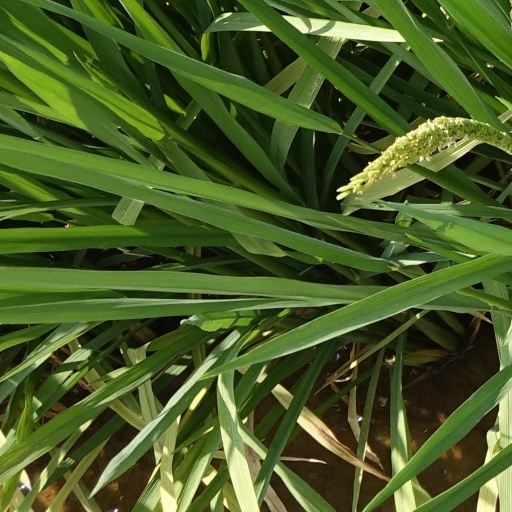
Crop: rice